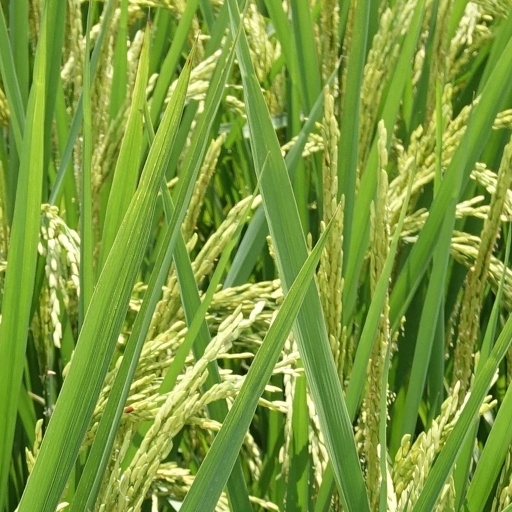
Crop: rice